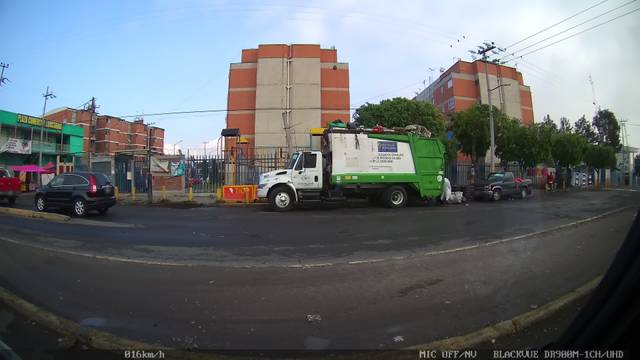
Region: Mexico
Coordinates: 19.368, -99.006